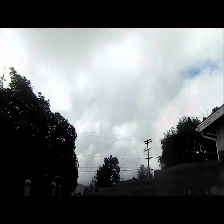
Cloud type: Nimbostratus